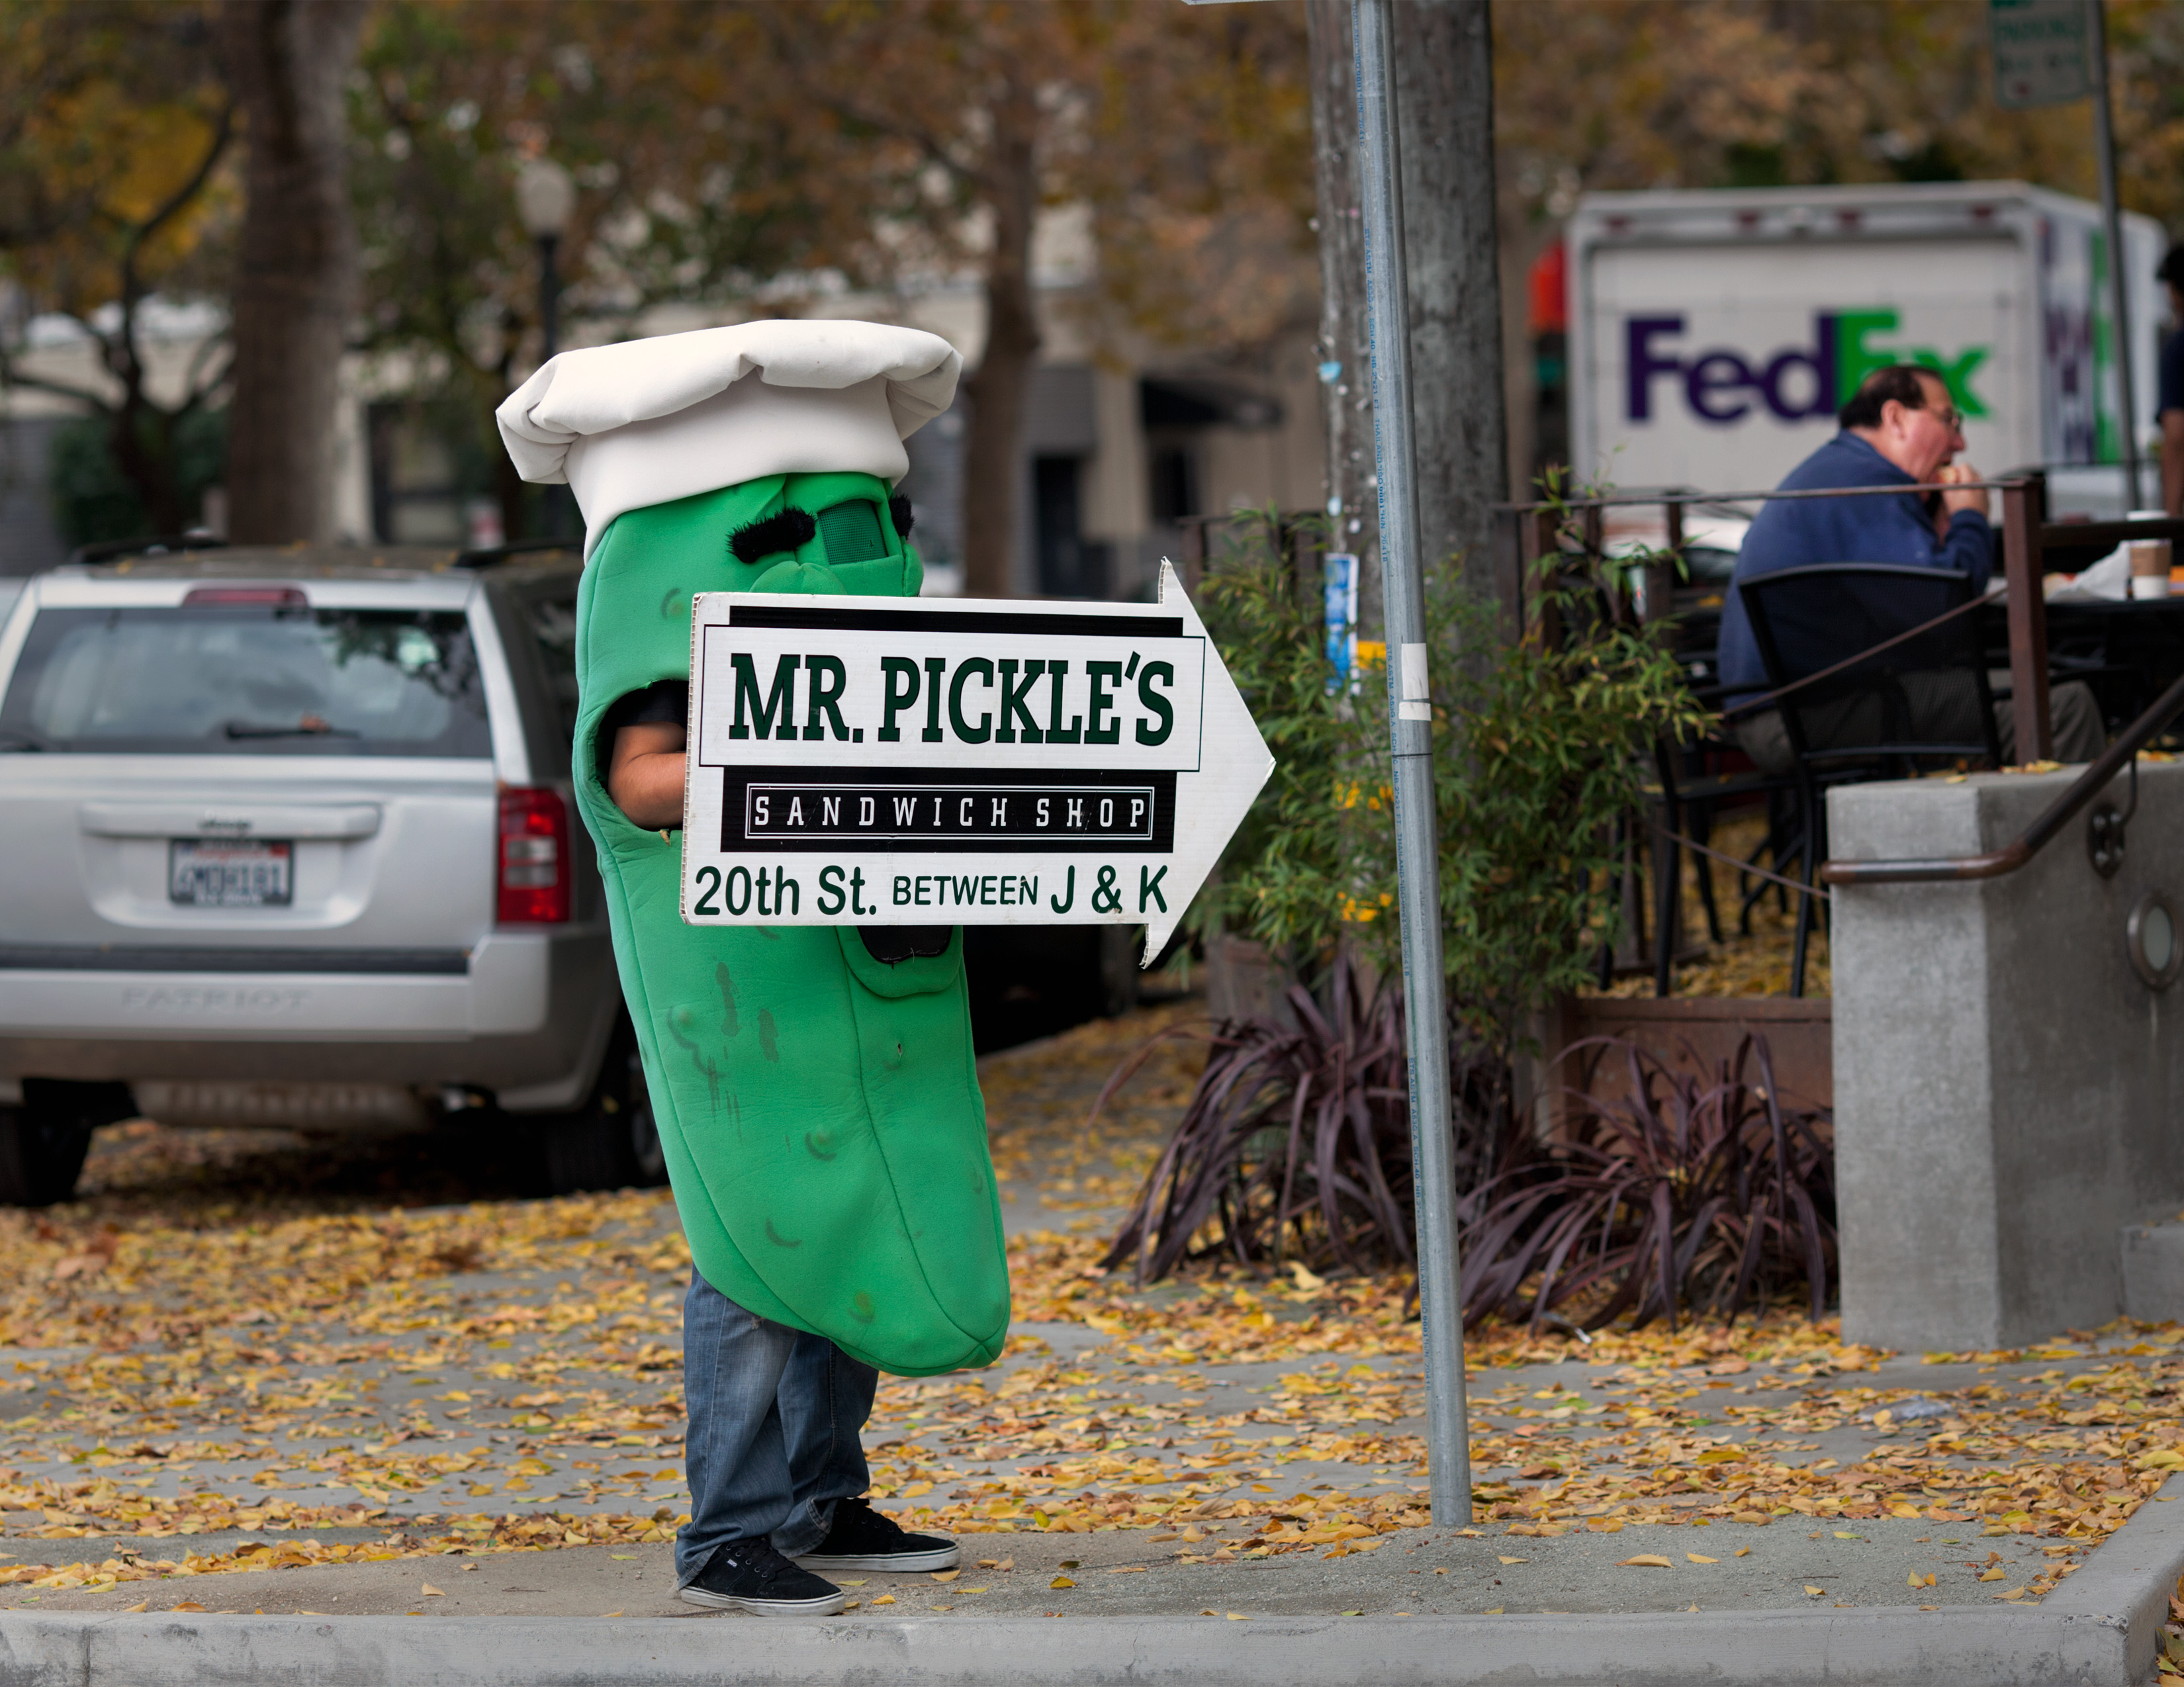
pedestrian, road, street, sign, food, community, eating, pickle, sacramento, signwaiver, november18, nov18, sandwhich